Constance Clyde

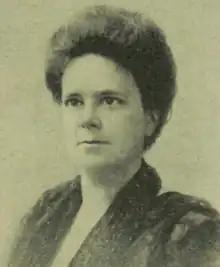
Constance Clyde in her suffragette days

Constance Jane McAdam (1872-1951), best known under her literary pseudonym Constance Clyde, was a Scottish-born New Zealand writer and suffragette. She also published under the name Clyde Wright.